Denis Glover

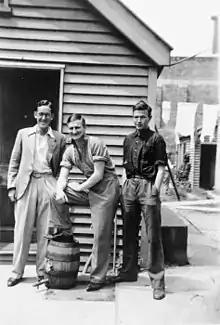
Left to right: Ian Milner, Denis Glover, and Robert William Lowry at the 'Dog-box', St Elmos flats, Christchurch. Taken by an unidentified photographer in December 1933.

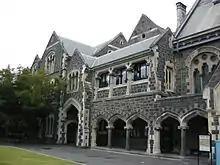
The Christchurch Arts Centre, formerly part of the campus of the University of Canterbury, which Glover attended in the 1930s.

Glover was born in Dunedin on 9 December 1912. His parents were Henry Lawrence Glover, a dentist, and Lyla Jean Matthews. Glover went to Arthur Street School, Dunedin, until moving with his mother in 1925 to New Plymouth. He attended Central School there, being awarded dux. He was also a Boy Scout and school cadet during this period. In 1926 he attended New Plymouth Boys' High School, before moving to Auckland where he attended Auckland Grammar School. There, he and Bob Lowry published an unofficial school journal "La Verite". He finally moved to Christchurch in 1929 where he attended Christ's College until 1930. Glover was a popular and keen swimmer, boxer, and cross-country athlete at college.